Demaryius Thomas

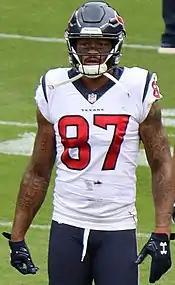
Thomas with the Texans in 2018

On October 30, 2018, the Broncos traded Thomas and a seventh round pick in the 2019 NFL draft to the Houston Texans for a fourth and seventh round pick in the 2019 NFL Draft.